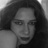
Emotion: sad